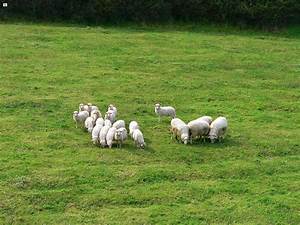
Label: sheep